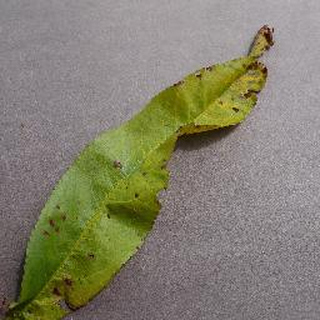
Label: peach_bacterial_spot